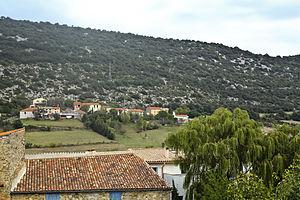
Le village de Fosse, Pyrénées-Orientales